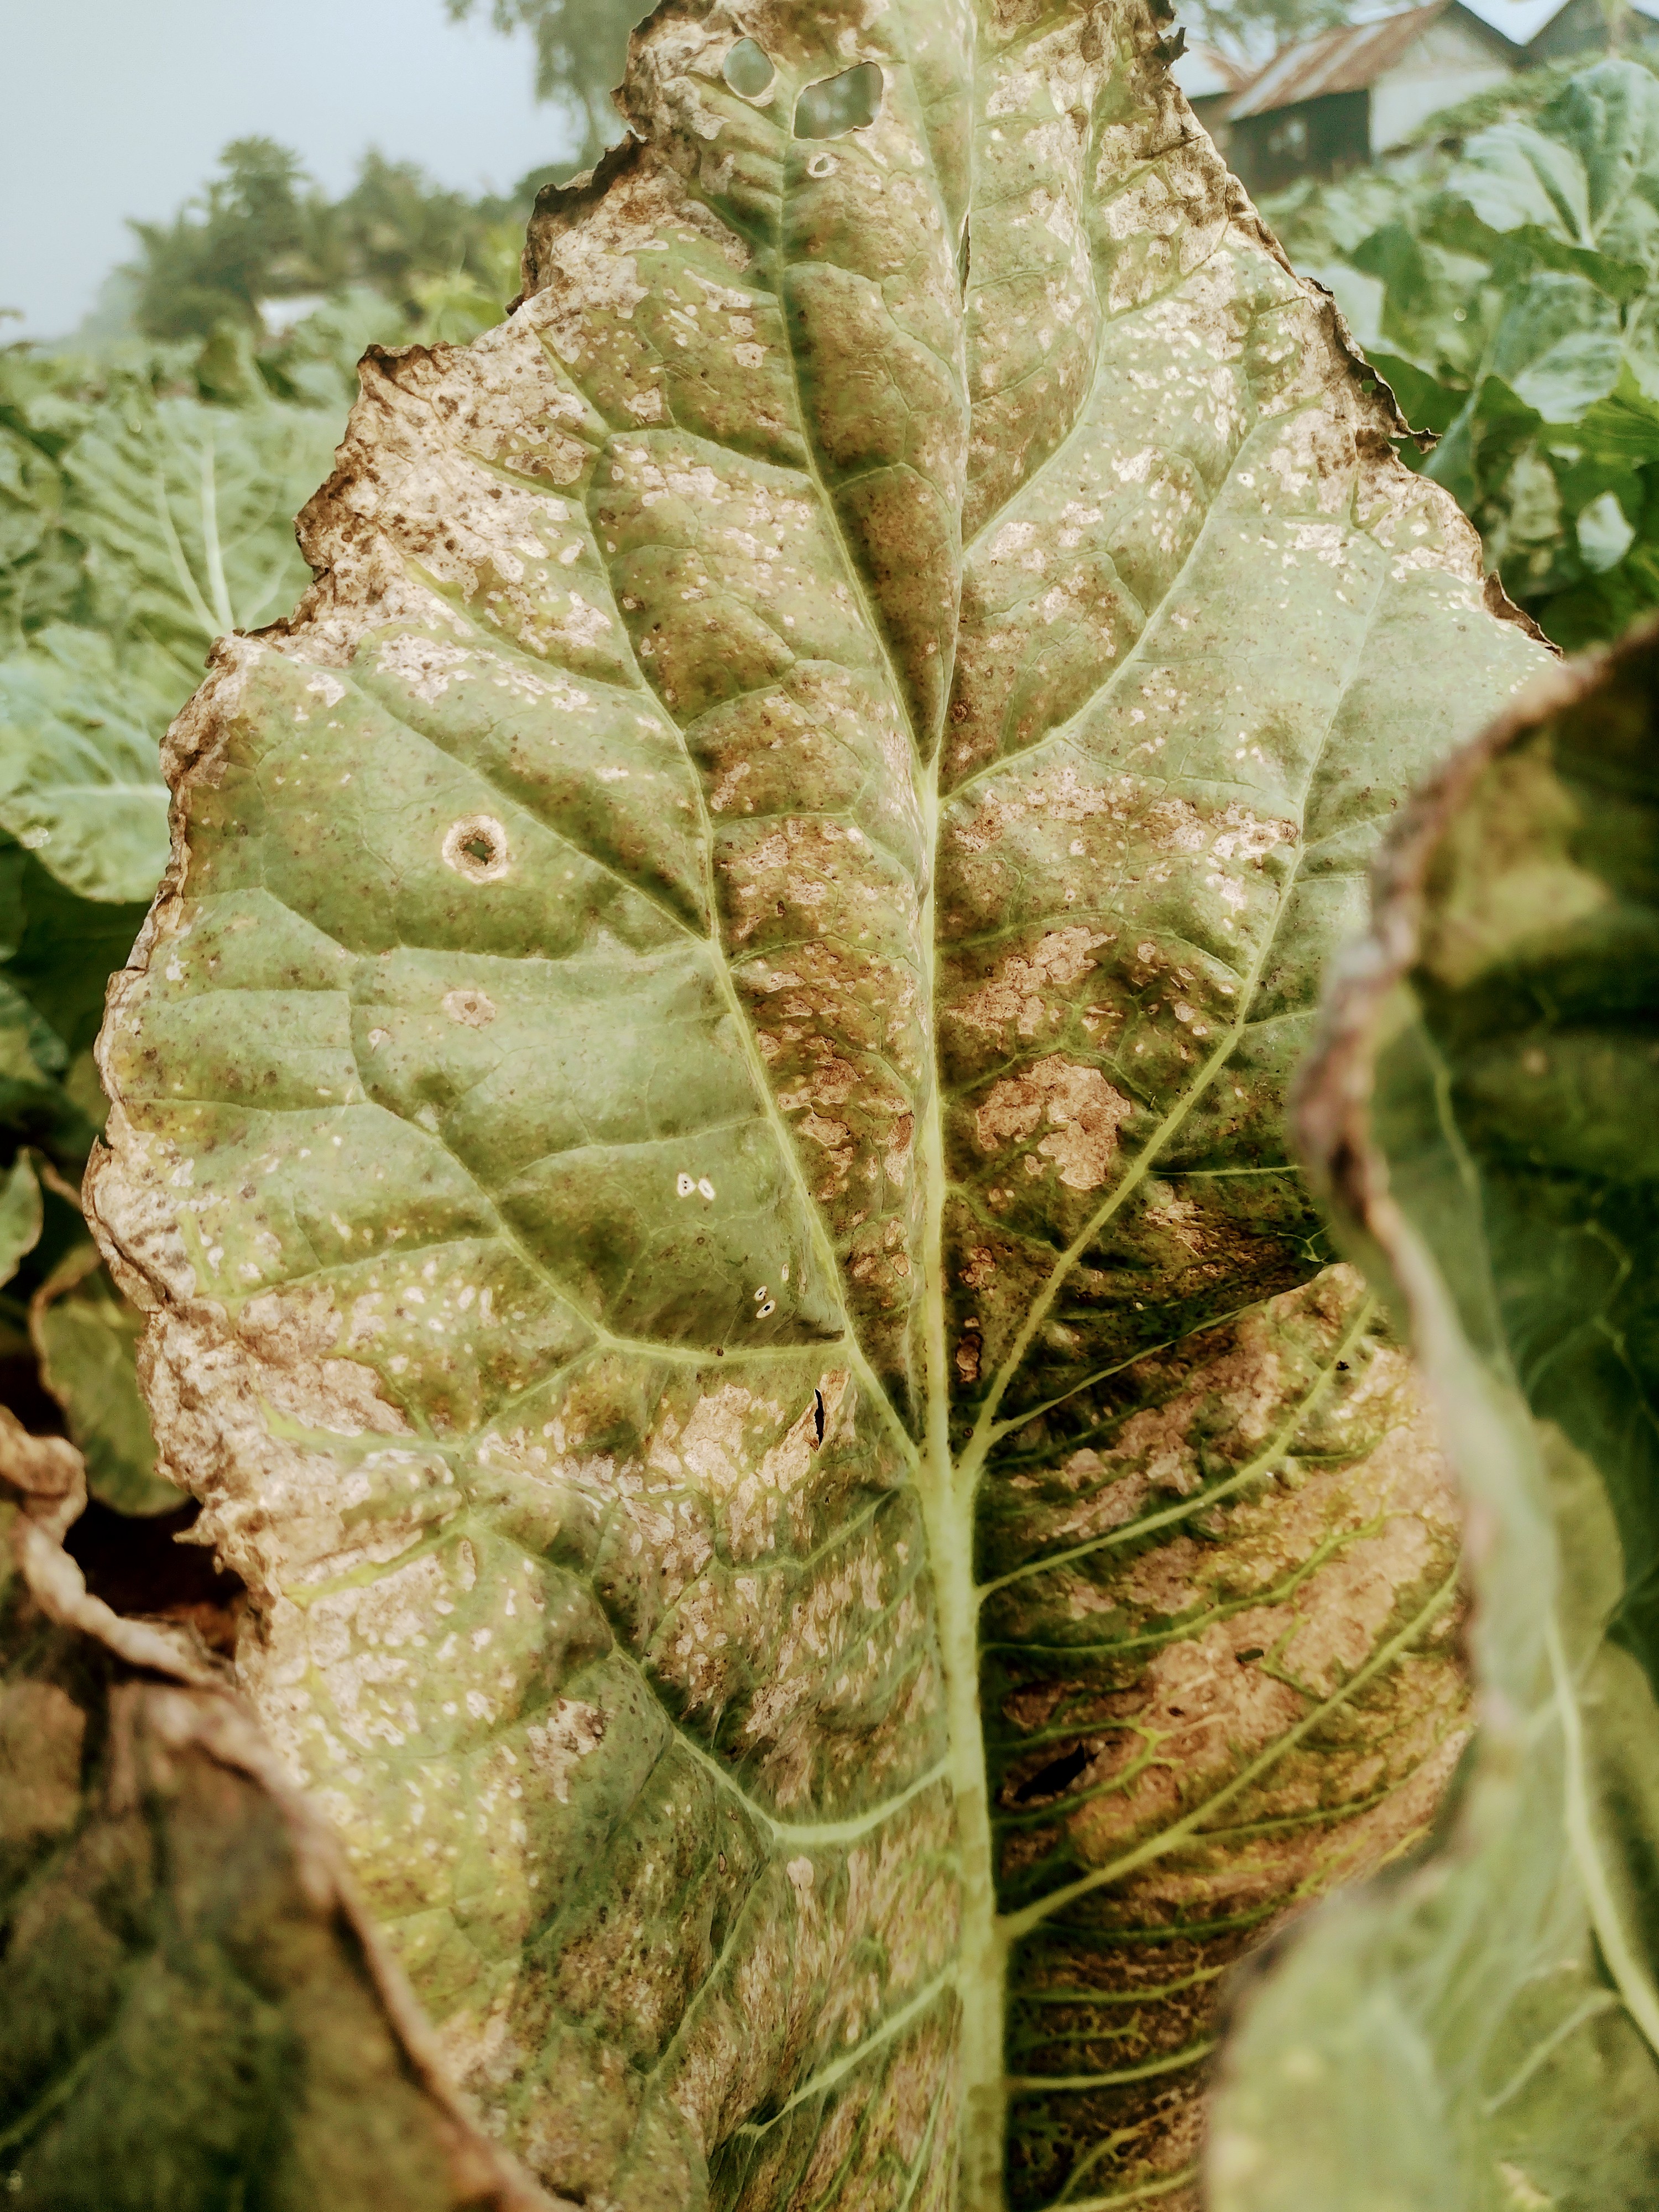
Label: Downy Mildew